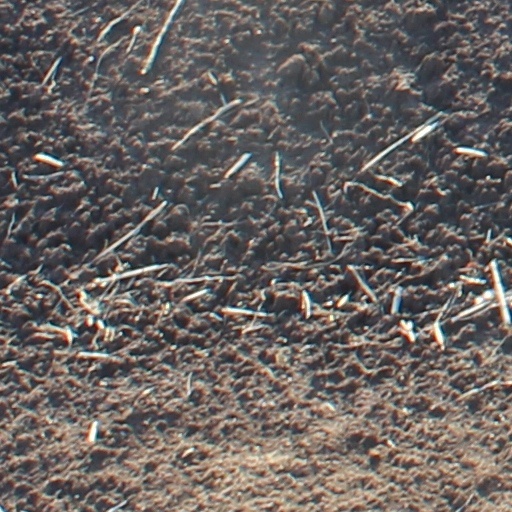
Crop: wheat